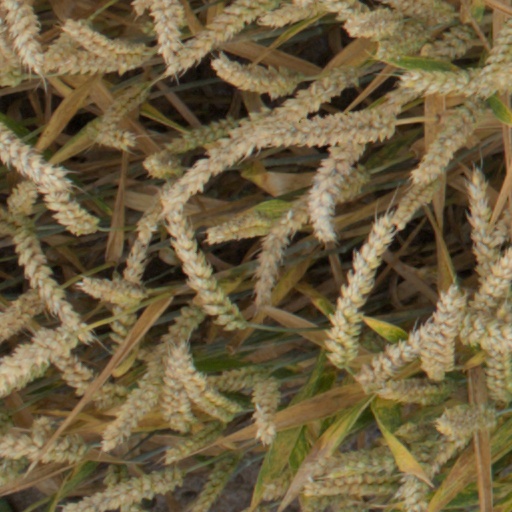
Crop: wheat